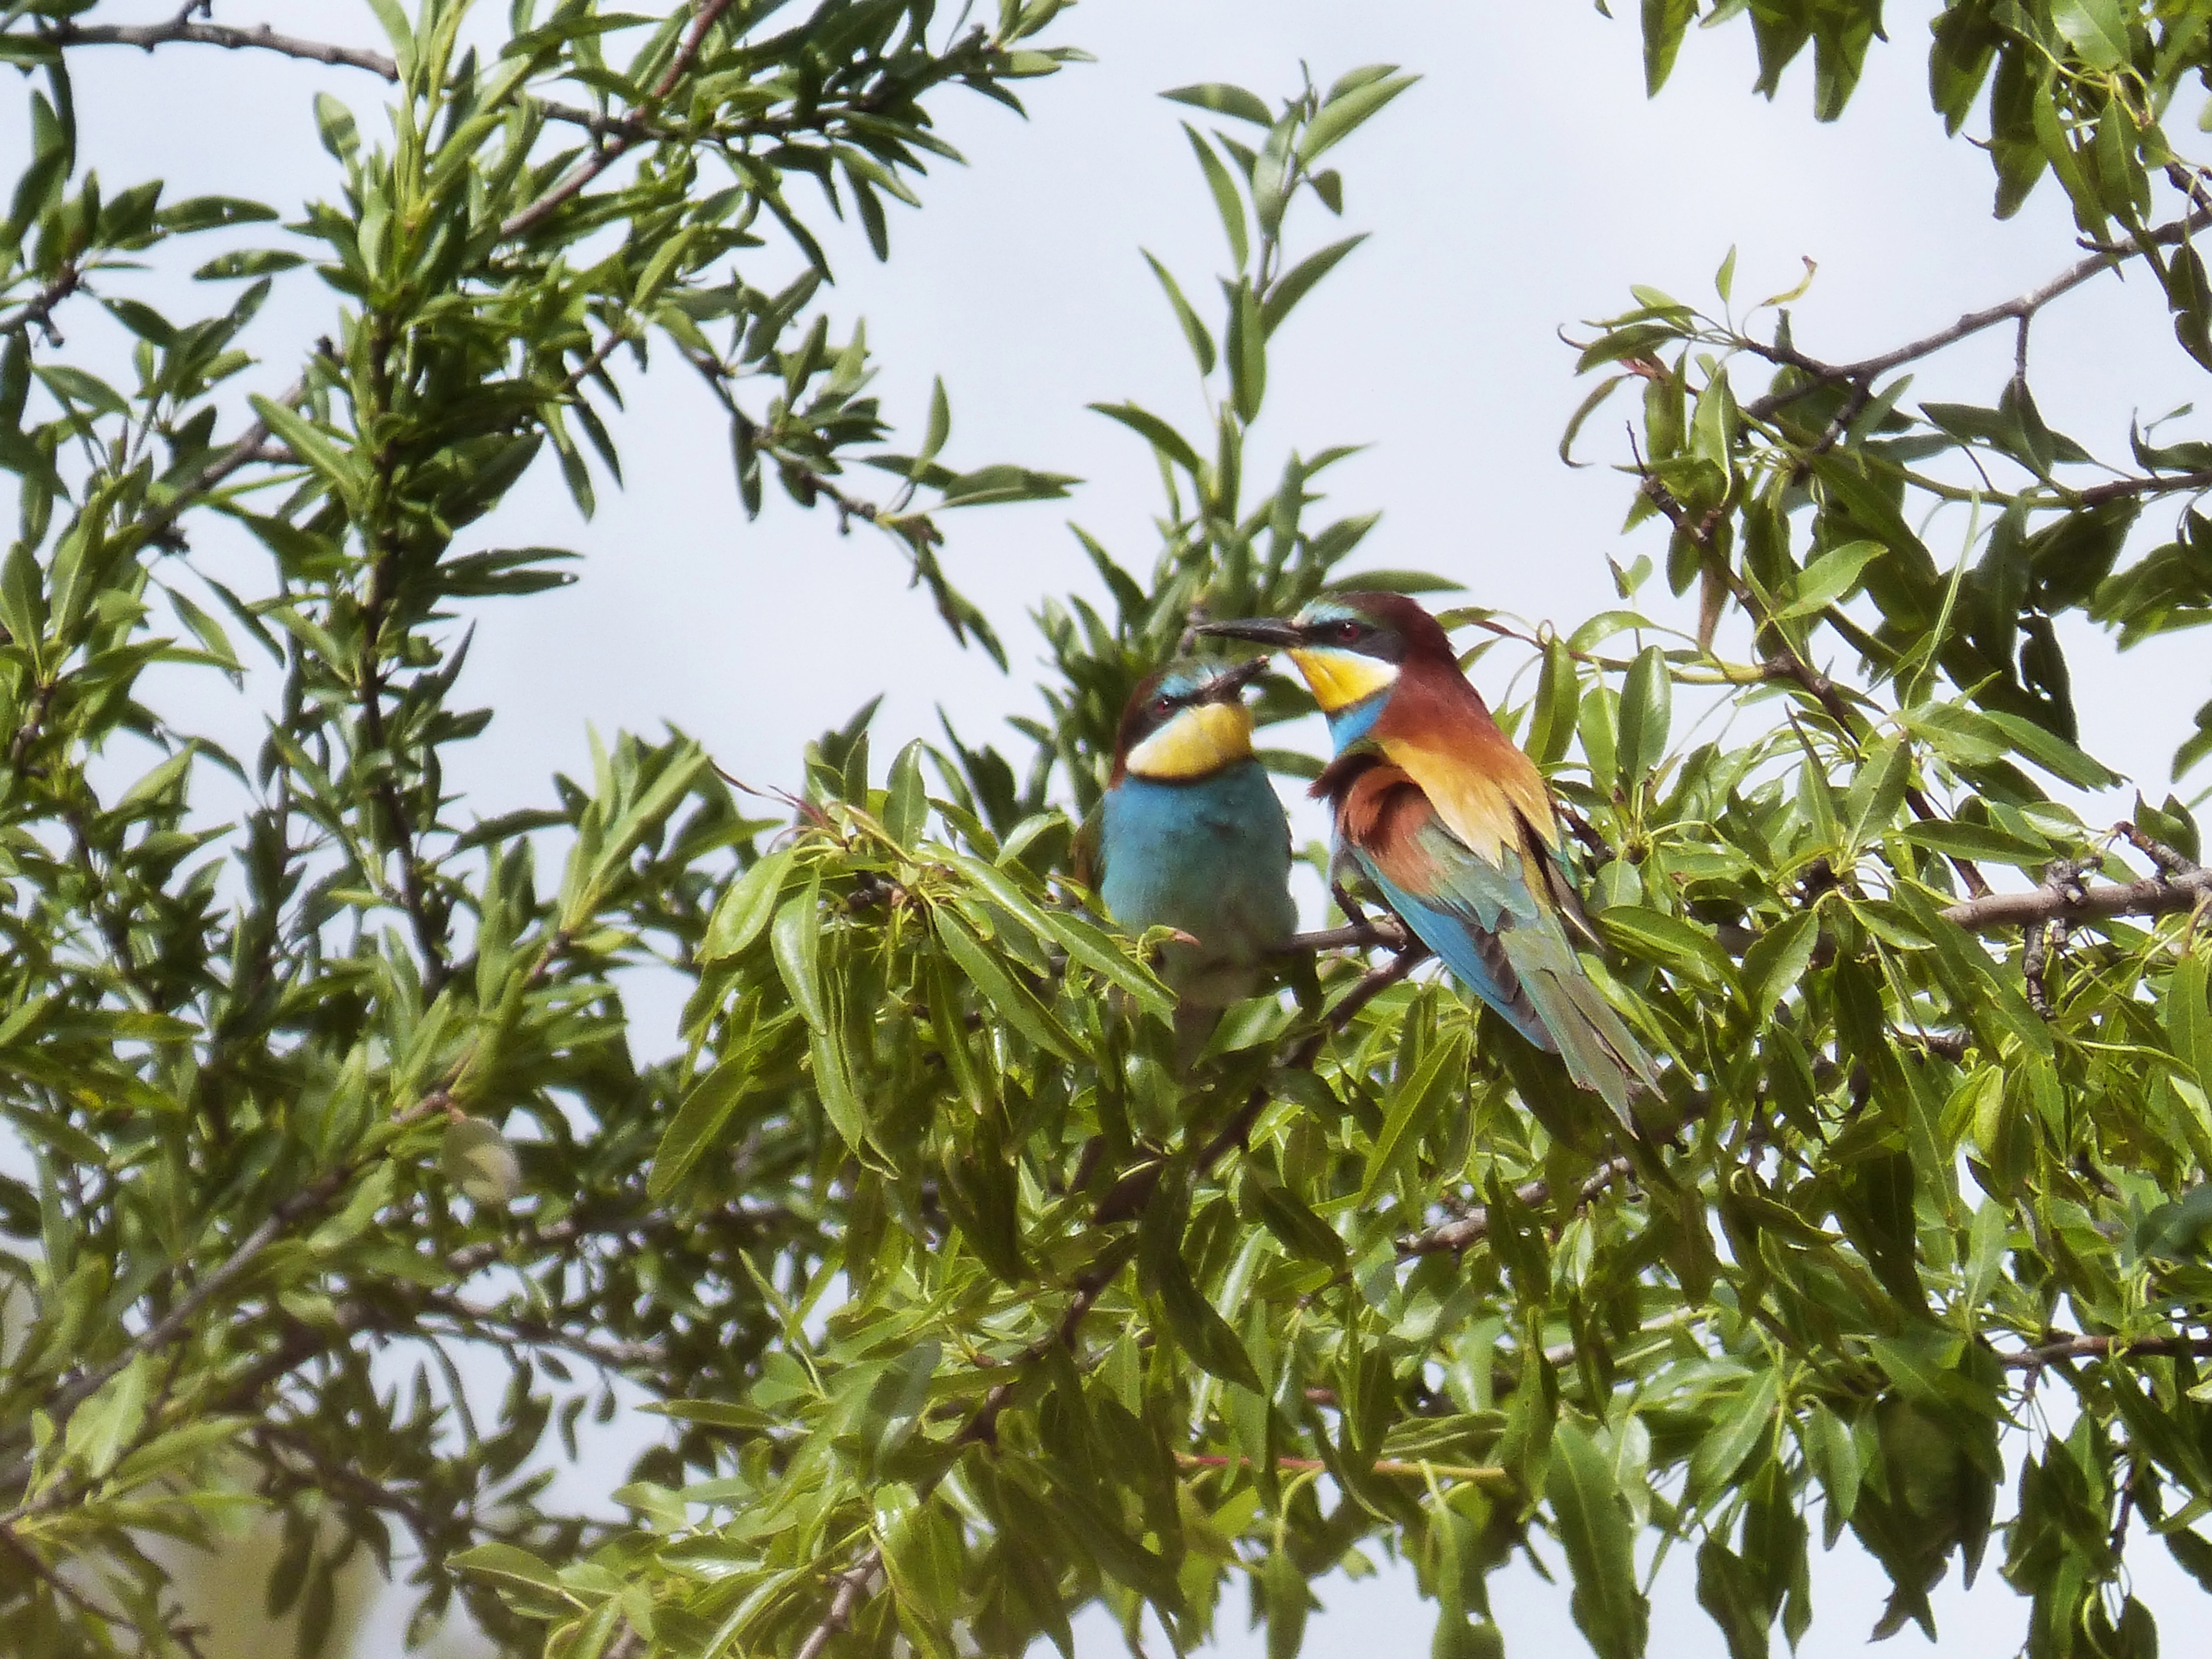
tree, branch, bird, flower, wildlife, jungle, couple, fauna, macaw, colors, rainforest, vertebrate, parrot, finch, almond tree, bee eater, abellarol, perching bird